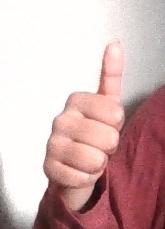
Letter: aleff